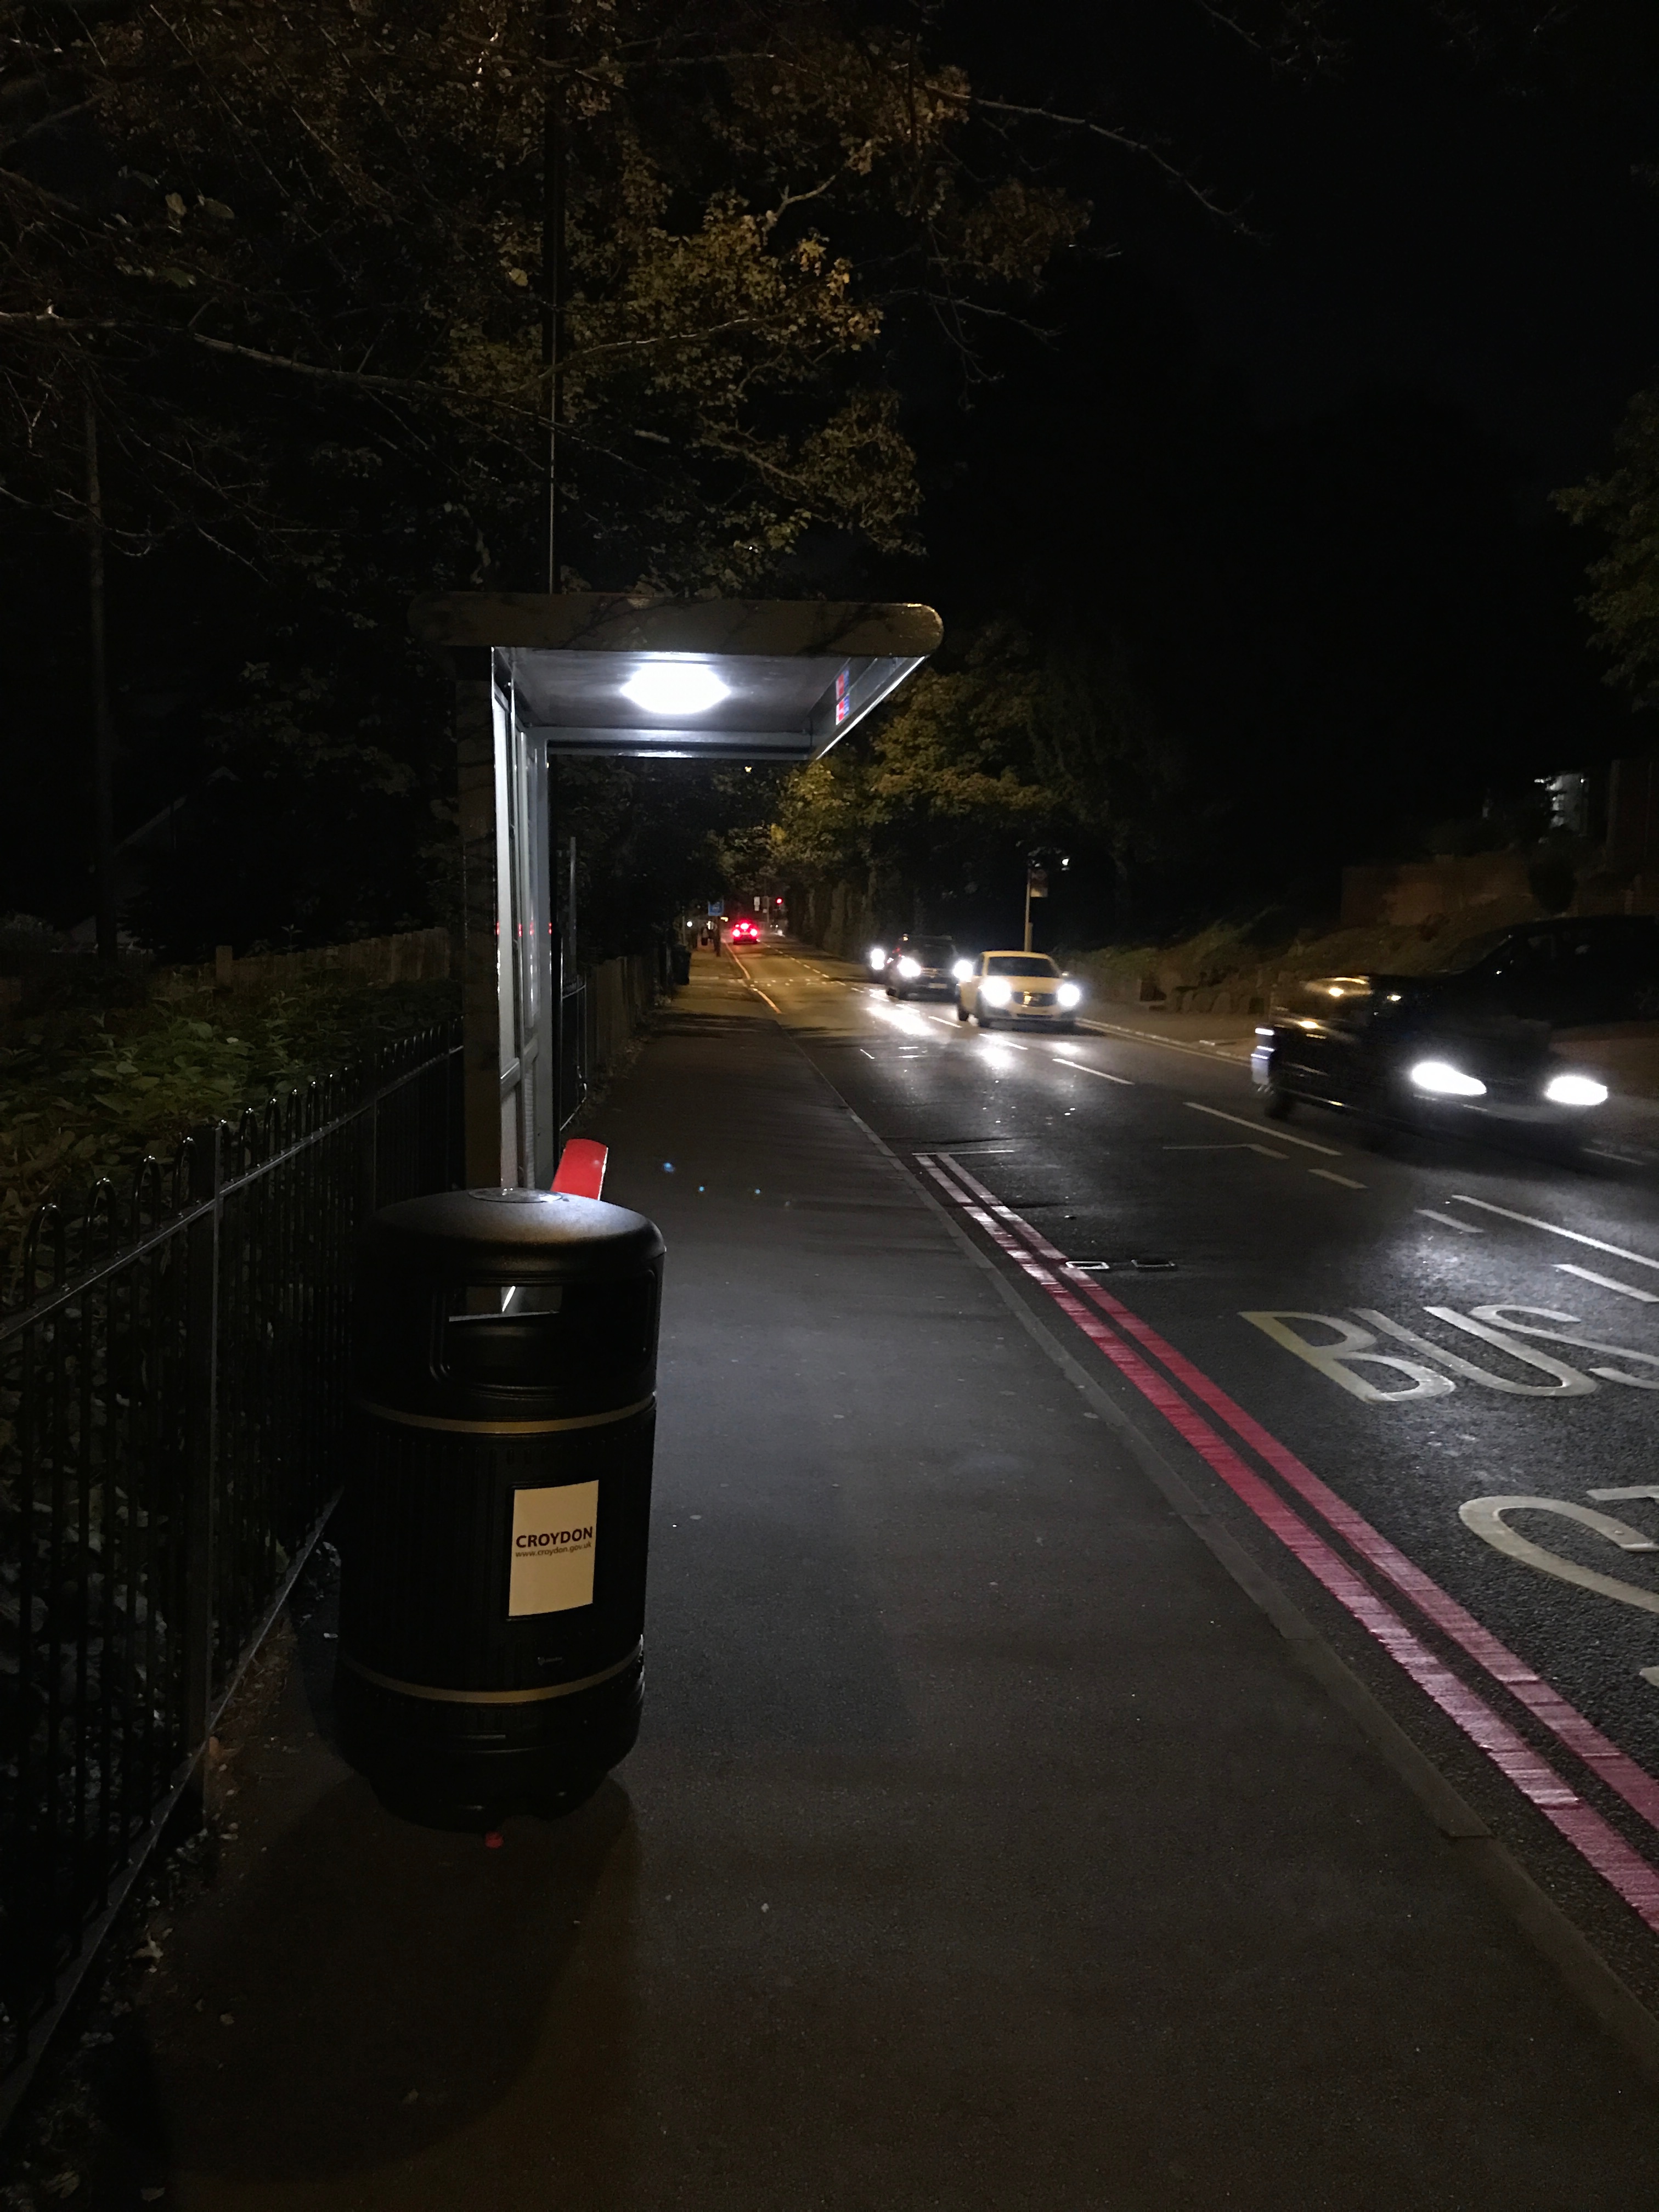
light, road, traffic, street, night, morning, driving, evening, vehicle, darkness, street light, lane, lighting, infrastructure, light fixture